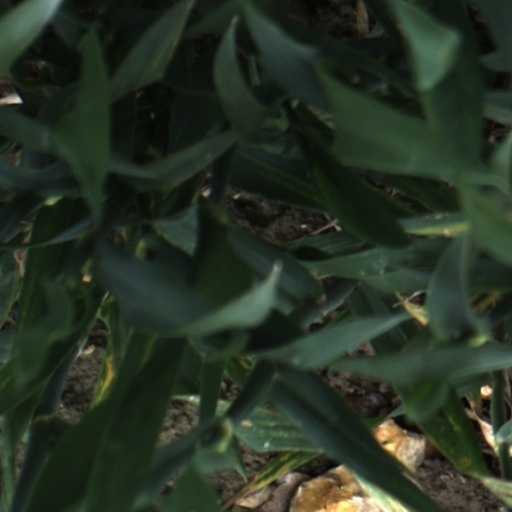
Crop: wheat